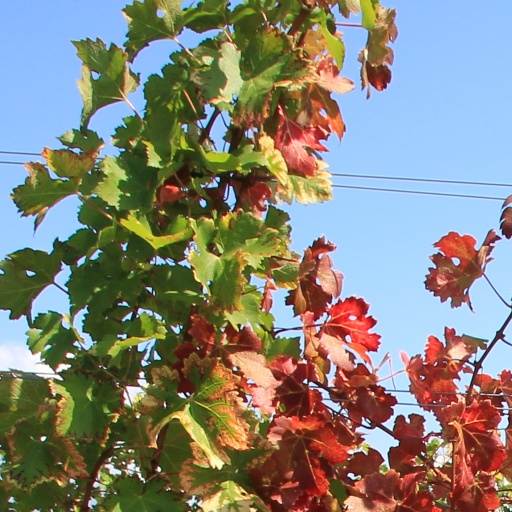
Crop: grape